Shifa Thaufeeq

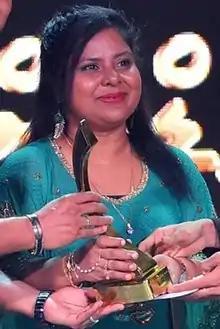
Thaufeeq at 9th Gaumee Film Awards ceremony, 2019

Shifa Thowfyq commonly spelled as Shifa Thaufeeq (11 July 1970) is a Maldivian singer and a recipient of five Gaumee Film Awards, three Aafathis Awards, one Maldives Film Award. She holds the record of maximum number of awards as a playback singer in Maldives.